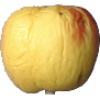
Label: red_yellow_apple